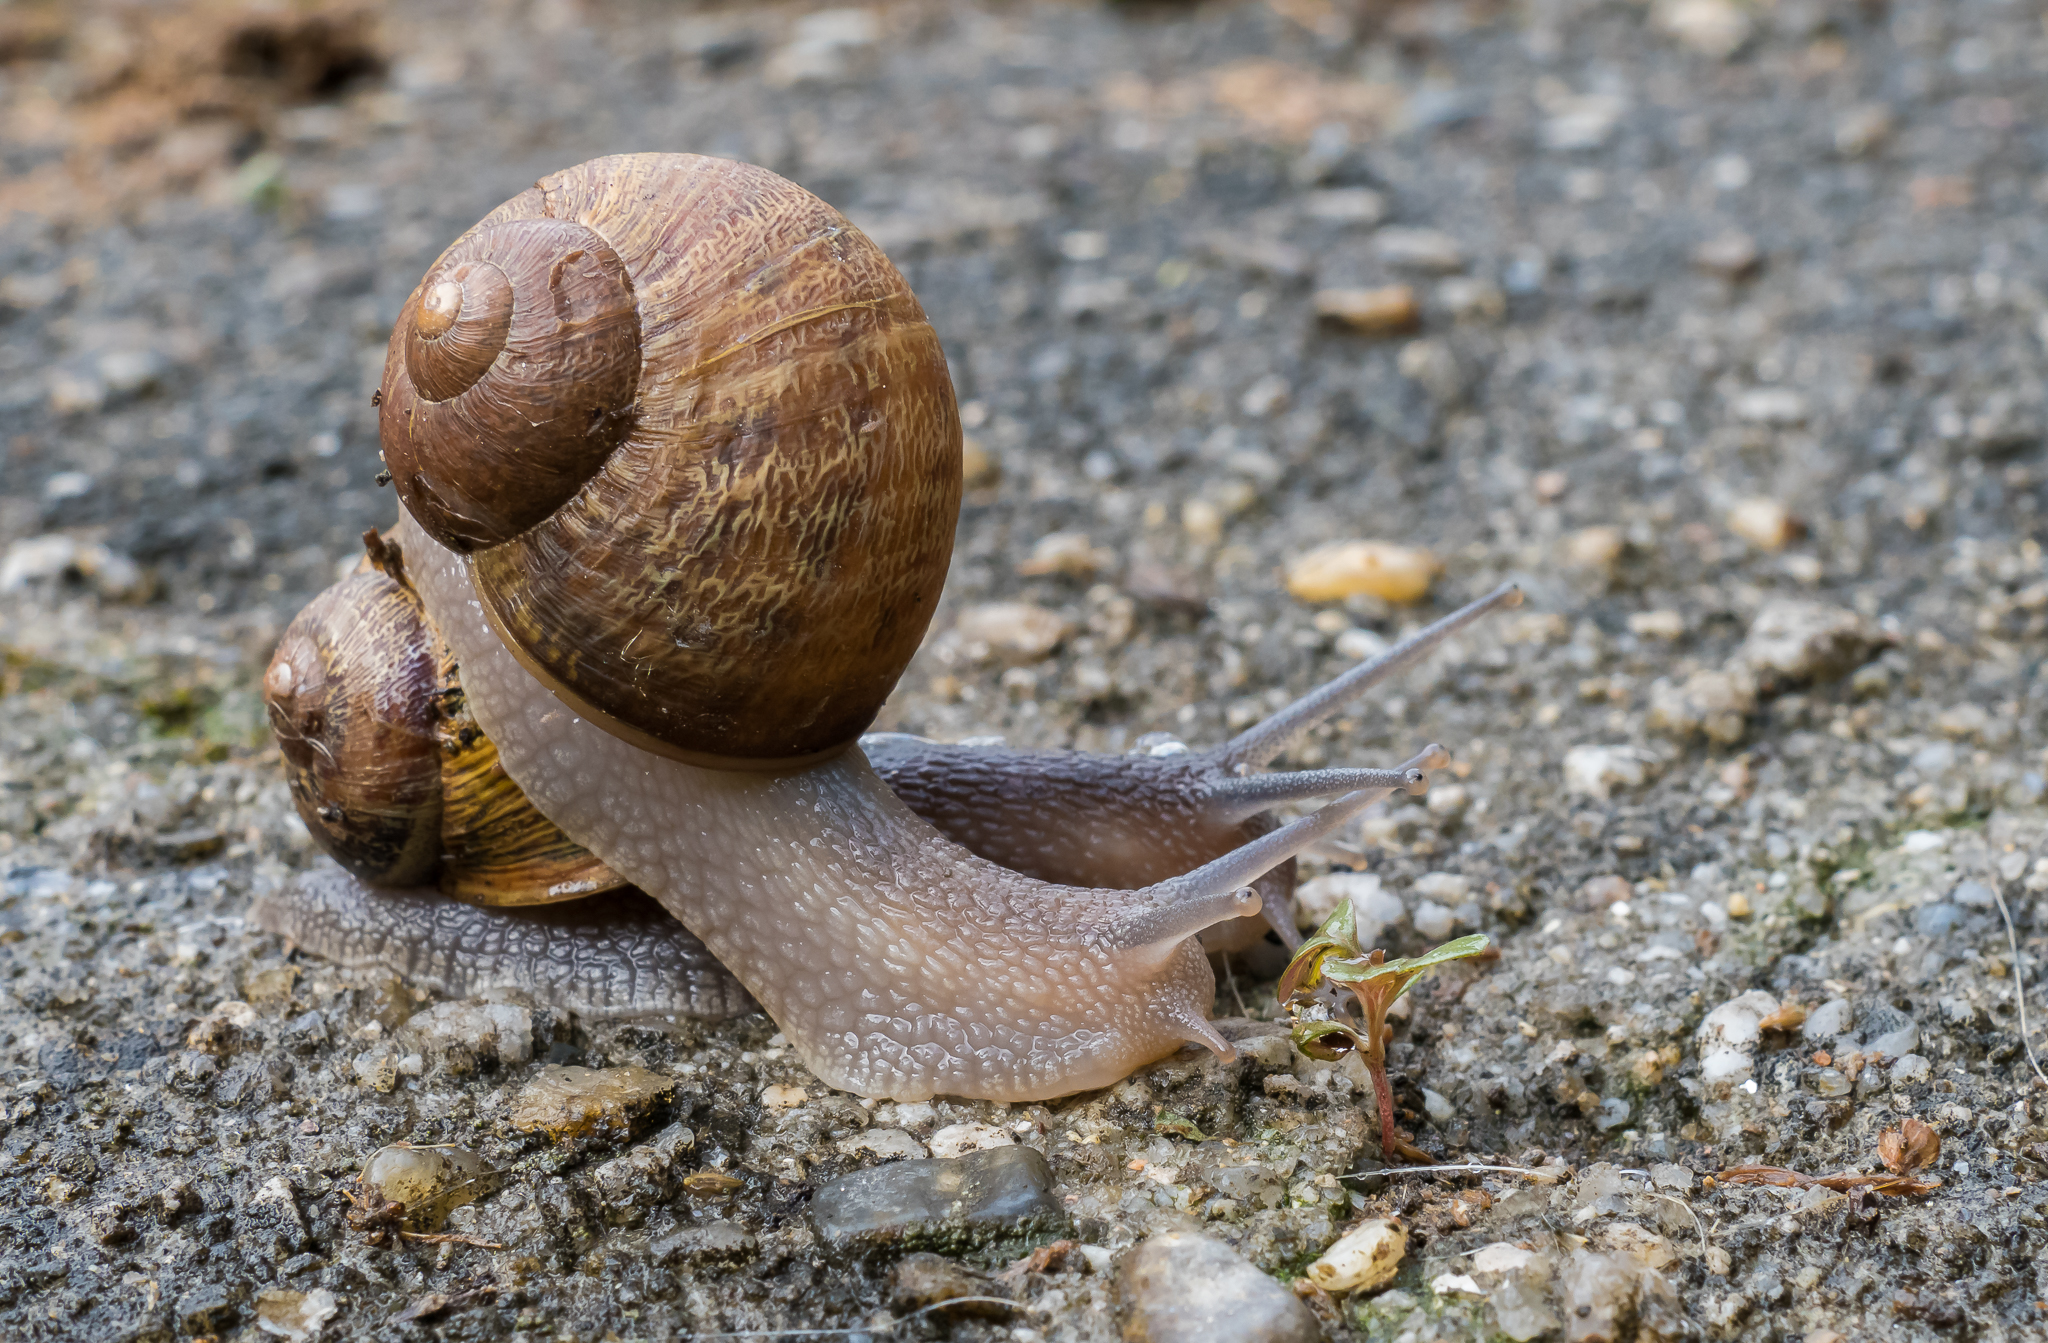
nature, wildlife, macro, fauna, invertebrate, close up, snail, animals, naturaleza, lumixfz1000, fz1000, molluscs, ggl1, xovesphoto, animales, panasoniclumixfz1000, caracoles, schnecken, macro photography, sea snail, marine biology, snails and slugs